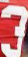
Number: 3